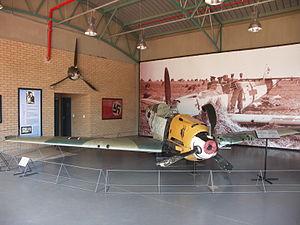
Le Messerschmitt Bf 109 était un avion de chasse allemand de la Seconde Guerre mondiale. C'était l'un des premiers vrais chasseurs modernes de l'époque, apportant quelques nouveautés intéressantes, telles qu'une construction monocoque « tout-en-métal », une verrière fermée et un train d'atterrissage rétractable.